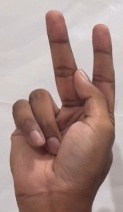
ASL sign: K